Touchdown celebration

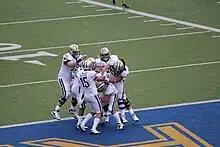
Washington Huskies players celebrate a touchdown

In gridiron football, touchdown celebrations are sometimes performed after the scoring of a touchdown. Individual celebrations have become increasingly complex over time, from simple "spiking" of the football in decades past to the elaborately choreographed displays of the current era.